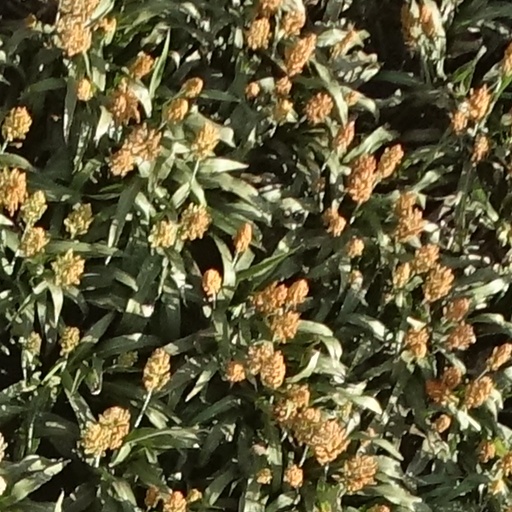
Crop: sorghum